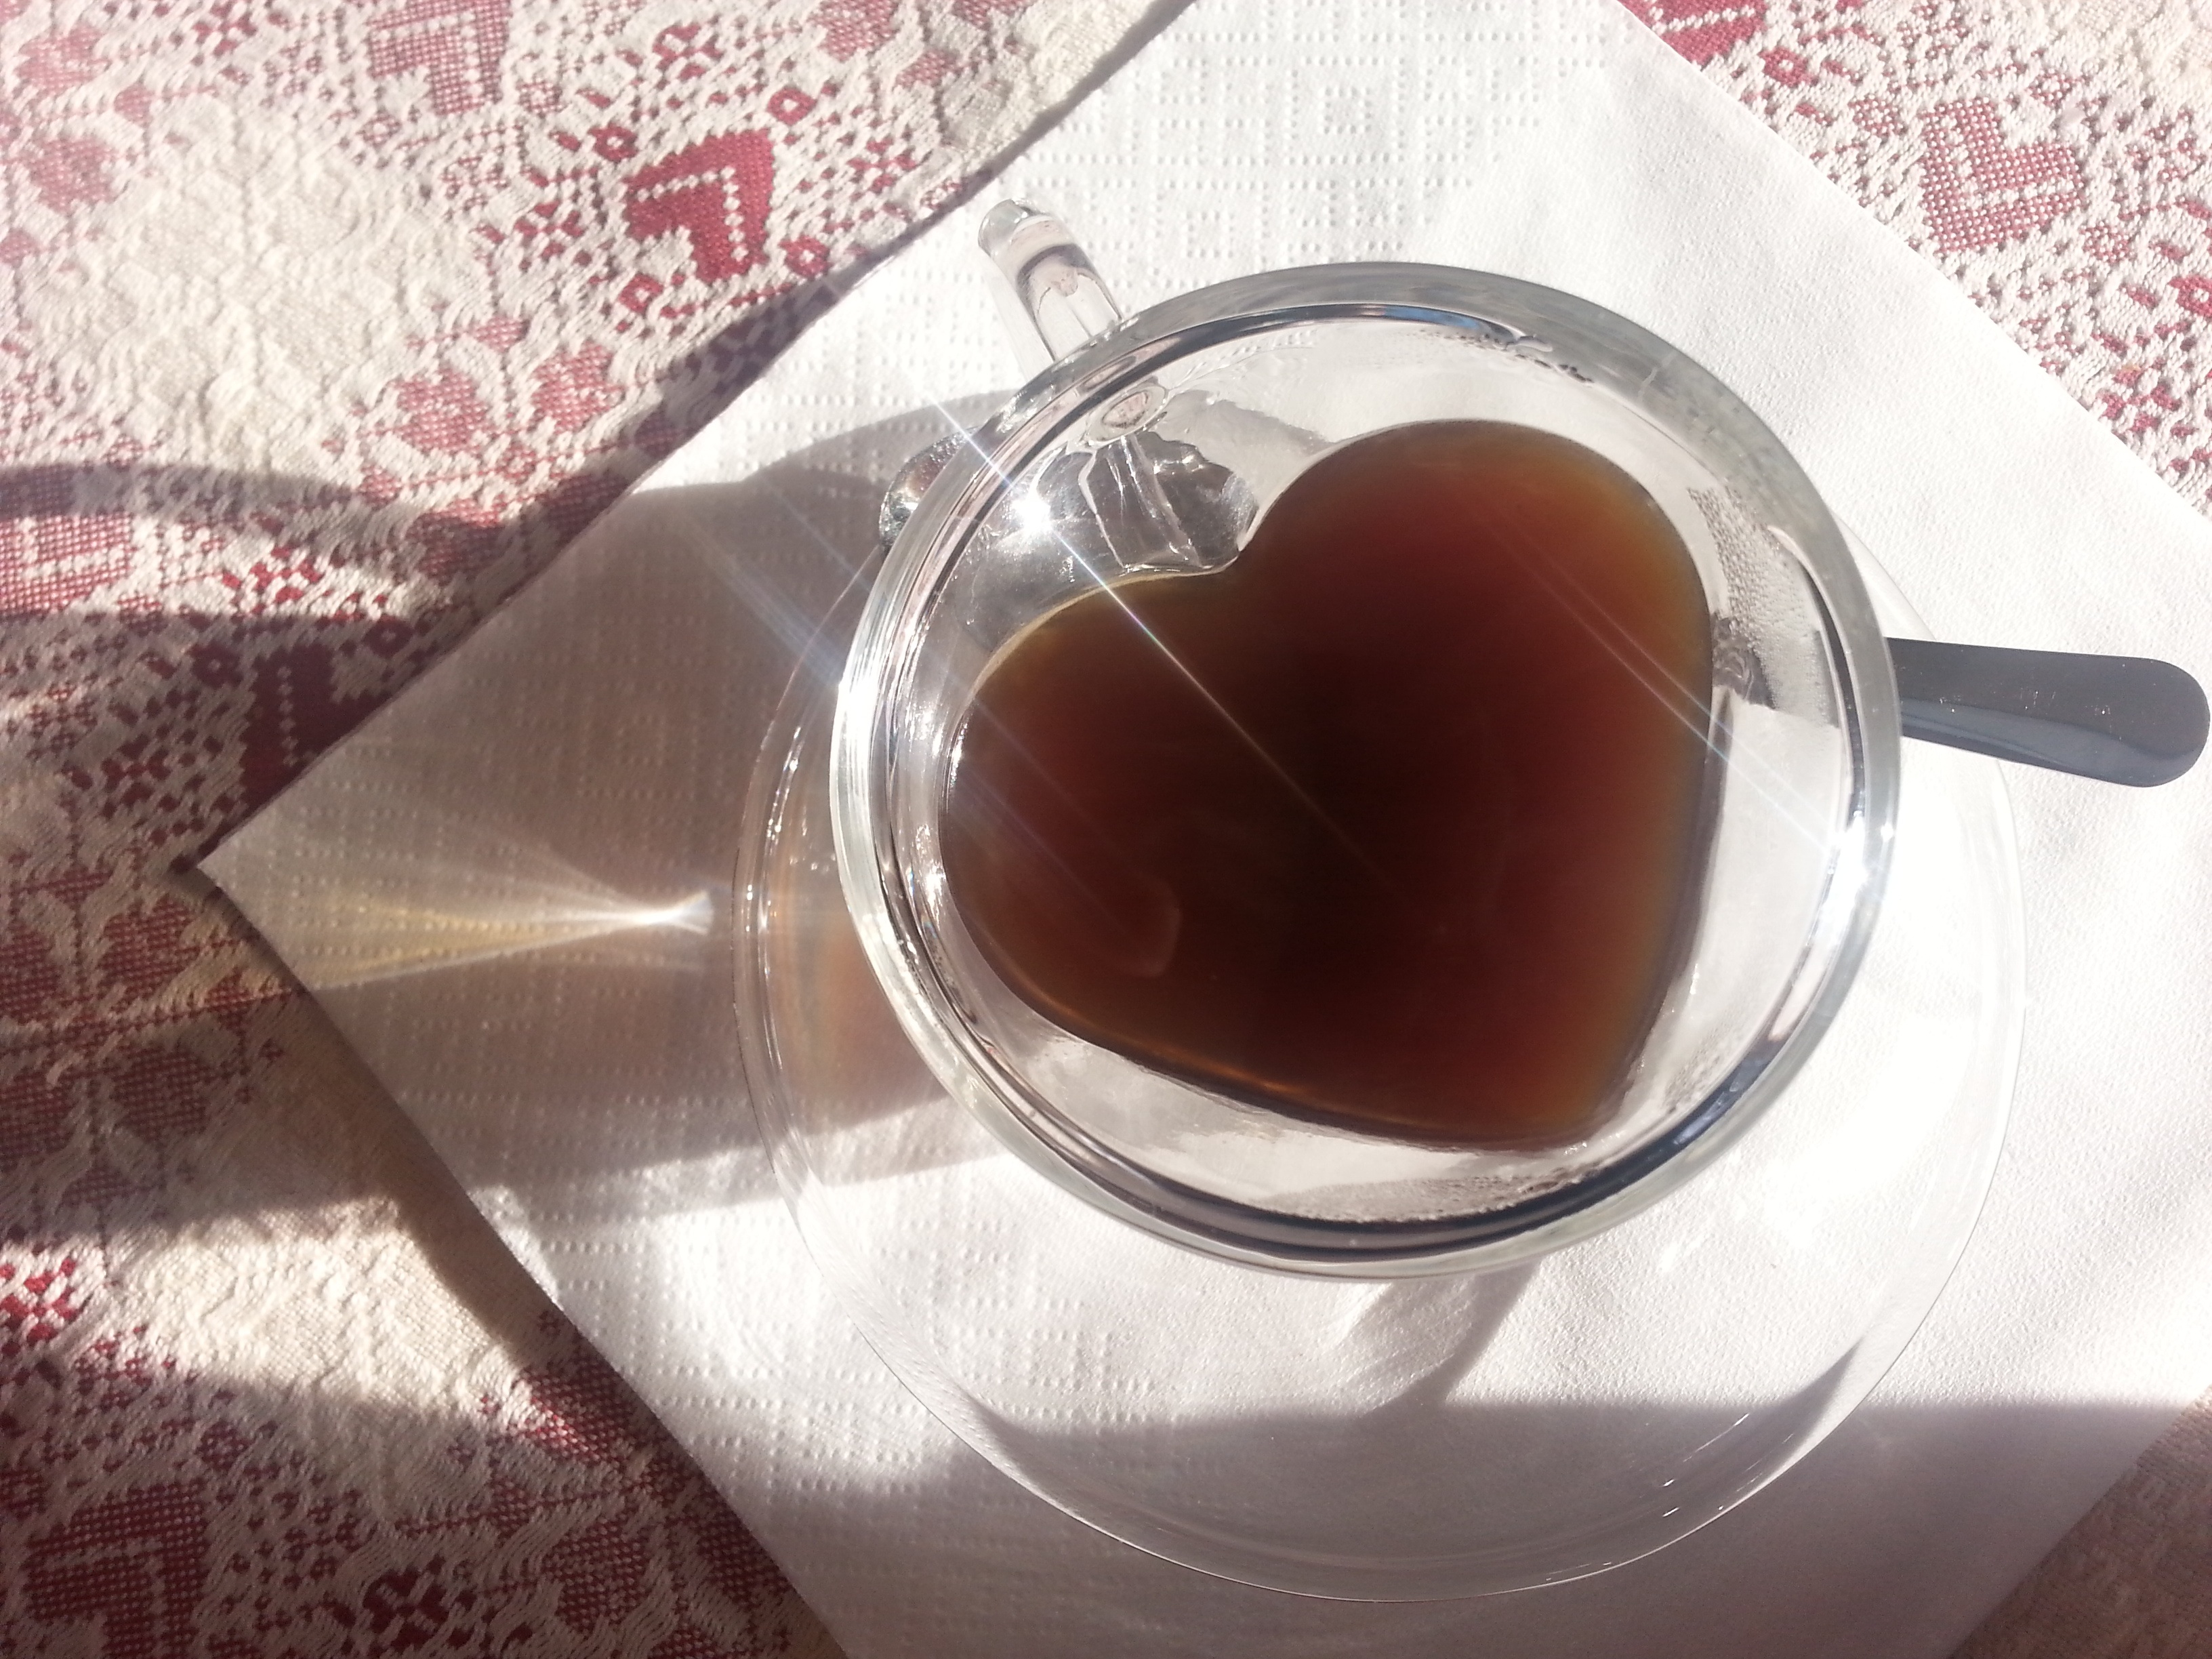
coffee, glass, love, heart, food, produce, drink, chocolate, dessert, coffee break